Reach for the Sky

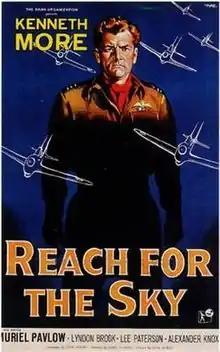
original theatrical poster

Reach for the Sky is a 1956 British biographical film about aviator Douglas Bader, based on the 1954 biography of the same name by Paul Brickhill. The film stars Kenneth More and was directed by Lewis Gilbert. It won the BAFTA Award for Best British Film of 1956. The film's composer John Addison was Bader's brother-in-law.